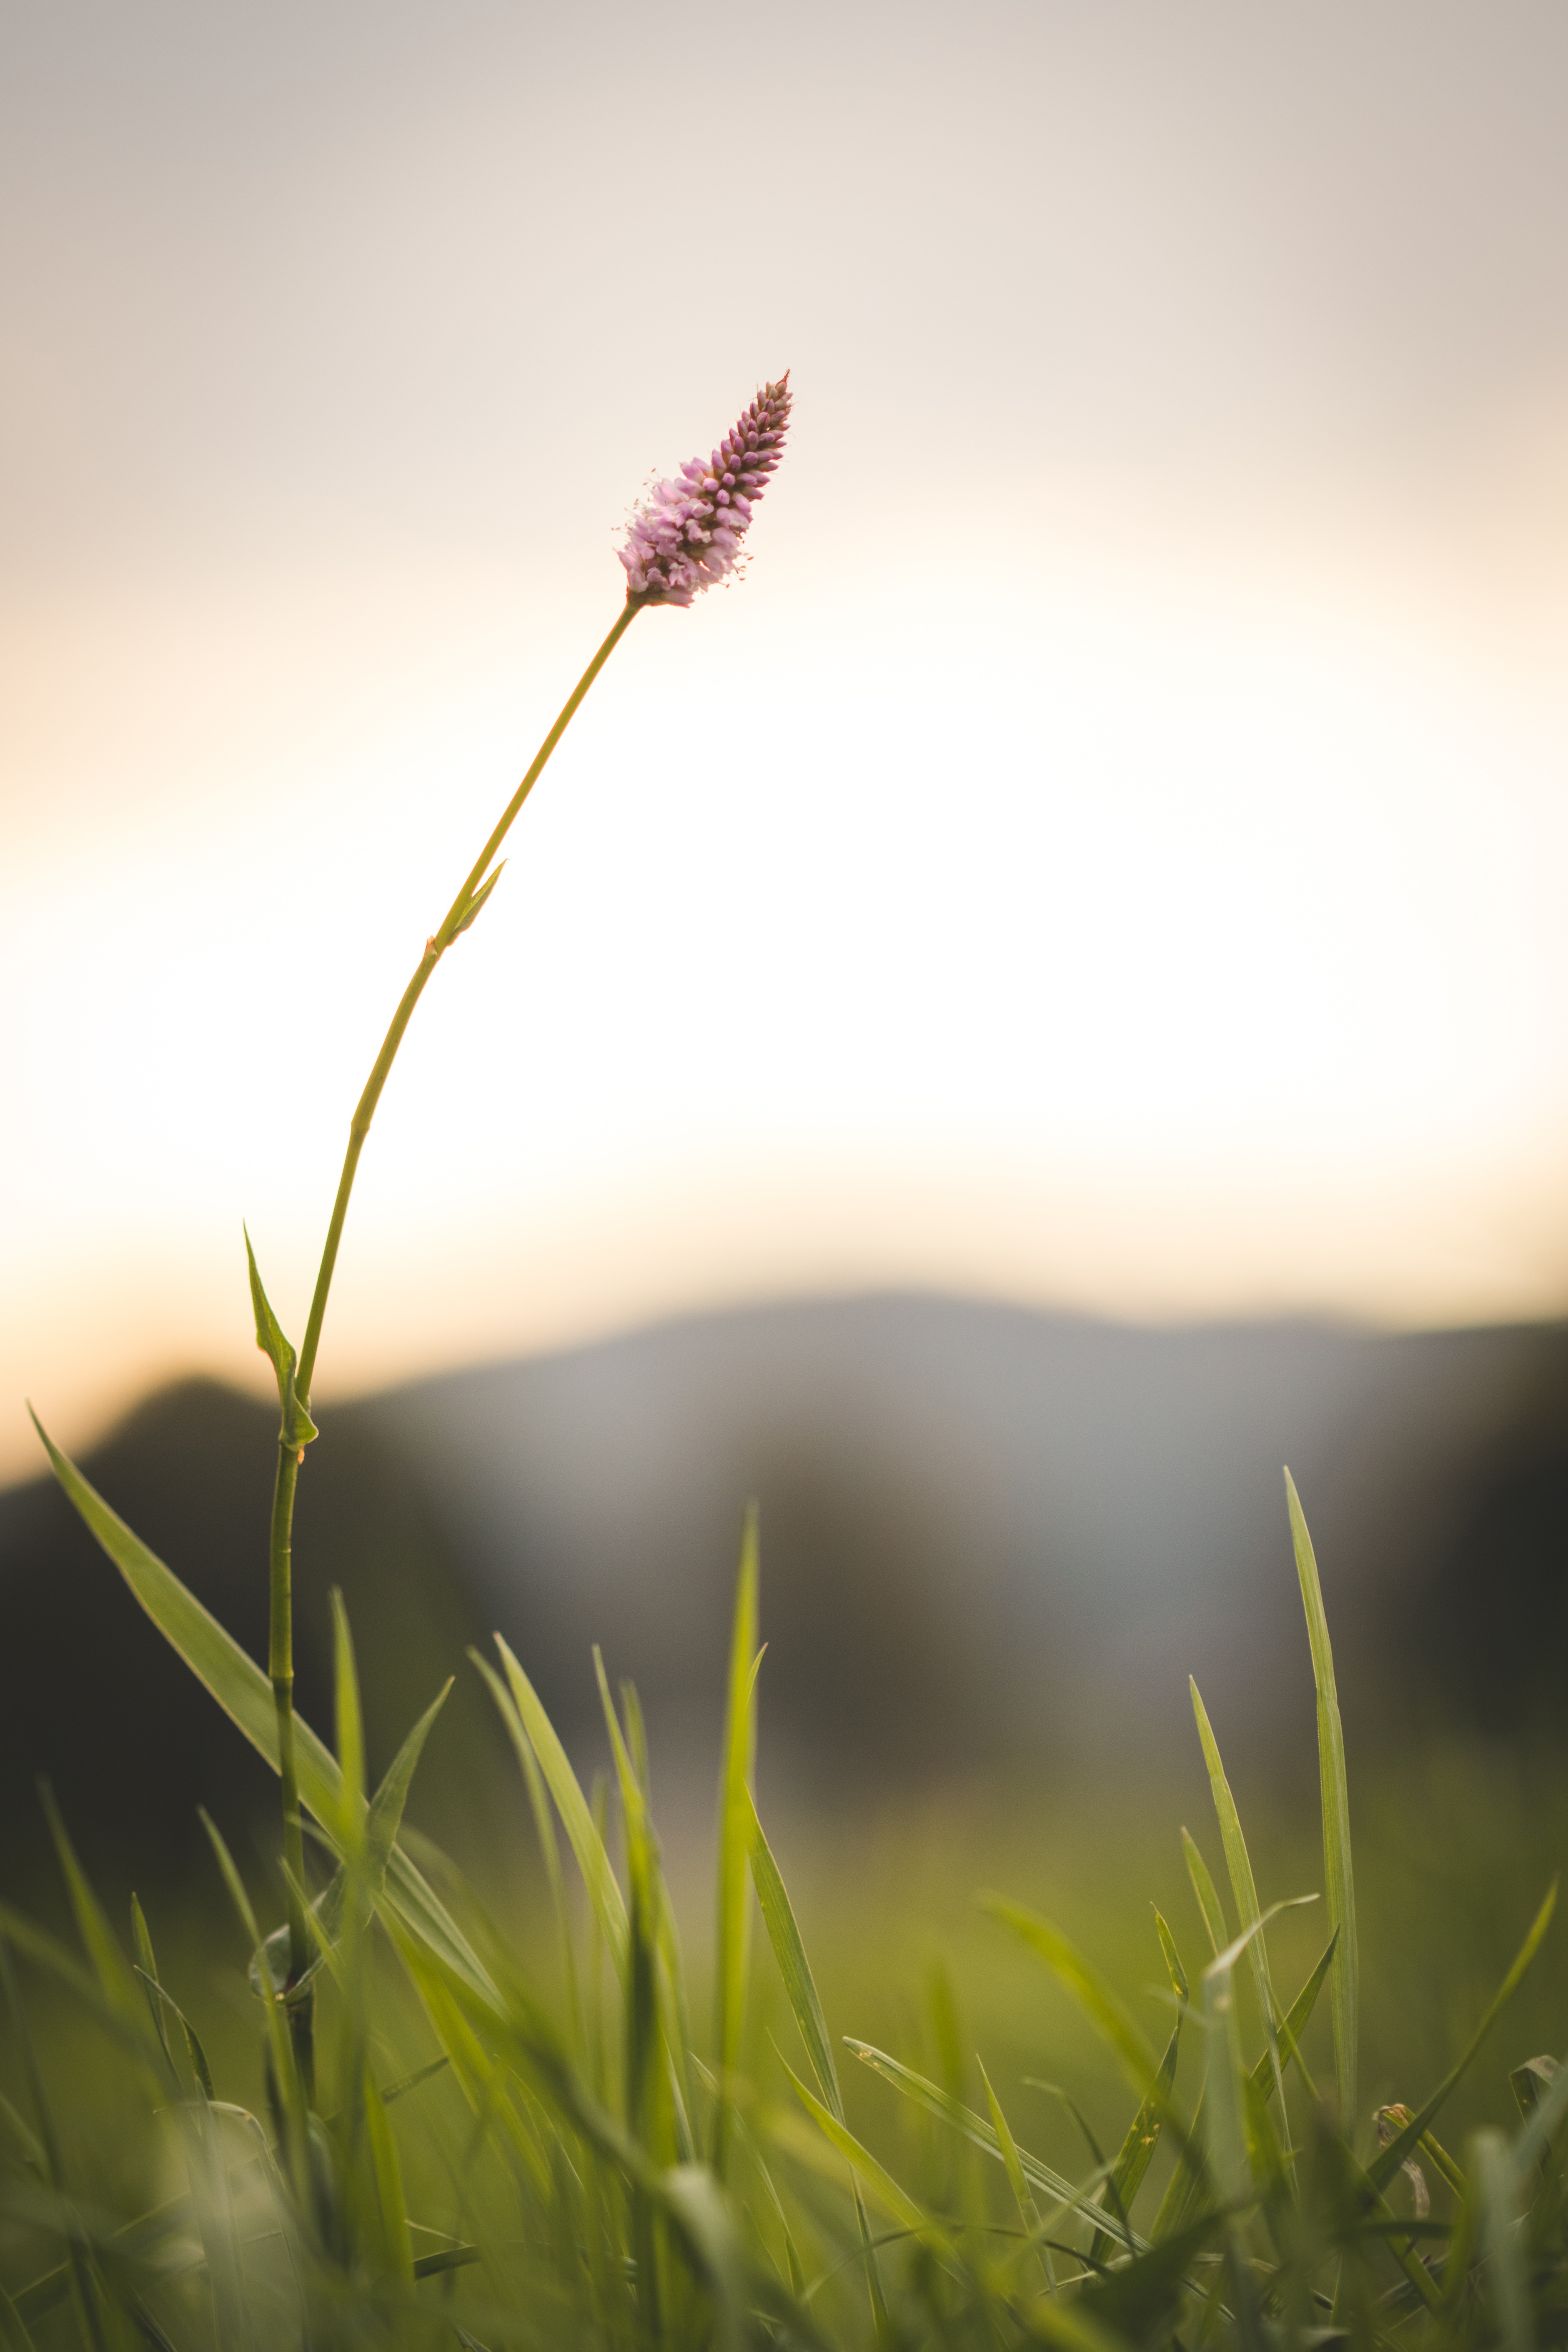
nature, grass, branch, light, plant, sunset, photography, meadow, prairie, sunlight, morning, leaf, flower, bloom, summer, rose, green, romantic, close, flora, wild flower, wildflower, close up, grassland, of course, pink flower, macro photography, flowering plant, atmospheric phenomenon, grass family, plant stem, computer wallpaper, land plant